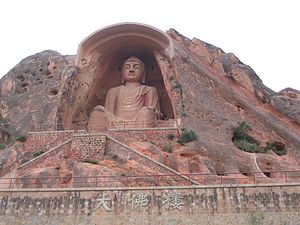
Guyuan (Ningxia Hui)
Buddha i Xumishangrotterne i Guyuan
Guyuan er et bypræfektur i den autonome region Ningxia Hui i Kina. Præfekturet har et areal på 13.458 km², og en befolkning på 1.450.000 mennesker, med en tæthed på 108 indb./km².